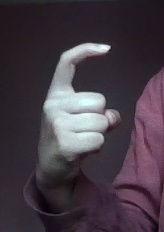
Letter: ra